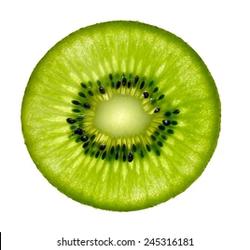
Label: Kiwi